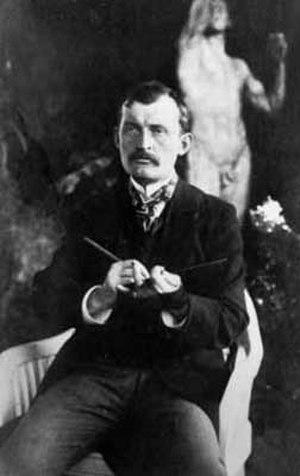
Edvard Munch, prononcé [muŋk], né le 12 décembre 1863 à Ådalsbruk et mort le 23 janvier 1944 à Oslo, est un peintre et graveur expressionniste norvégien.